Sergeants Benevolent Association

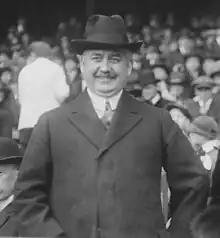
Richard E. Enright, first President of the SBA, circa 1915

In 1899, following the consolidation of the five New York City borough police departments, a fraternal organization known as the Police Sergeants Endowment and Benevolent Association was founded in New York City. In 1907 Sergeant Richard E. Enright was elected the first SBA President.